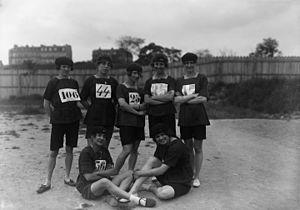
6/6/20, stade Elisabeth, les athlètes féminines Forget (106), Suzanne Liébrard (44), Germaine Delapierre (25), Lucie Cadiès (35), Thérèse Brulé (17), Lucie Bréard (36) et Jeanne Janiaud.
Jeanne Janiaud est une athlète française, championne de France du lancer du poids et footballeuse internationale.
Lucie Cadiès épouse Million puis Verdy, née le 21 septembre 1898 à Spa en Belgique, est une athlète française, spécialiste de la course de demi-fond.
Lucie Marie Bréard, née le 12 septembre 1902 à Paris 15ᵉ et morte le 26 juin 1988 à Saumur, est une athlète française, spécialiste du demi-fond avant-guerre, licenciée au célèbre Fémina Sport.
Suzanne Liébrard est une athlète française polyvalente 13 fois championne de France entre 1917 et 1919. Après avoir établi le record de France du 100 yards haies en 1917 en 20 s 00s, elle le porte à 14 s 02 deux ans plus tard.